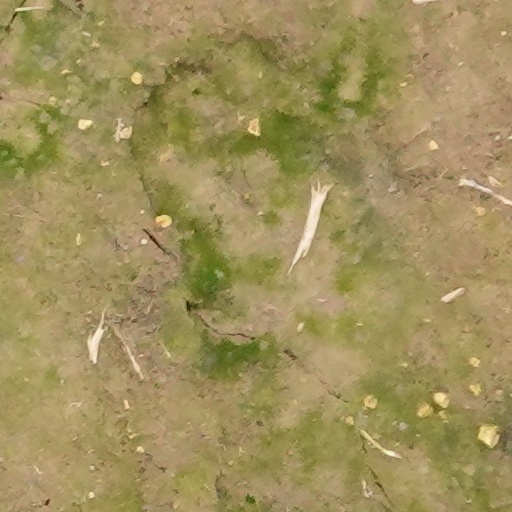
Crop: wheat